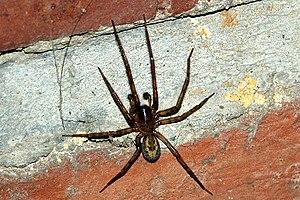
Amaurobius est un genre d'araignées aranéomorphes de la famille des Amaurobiidae.